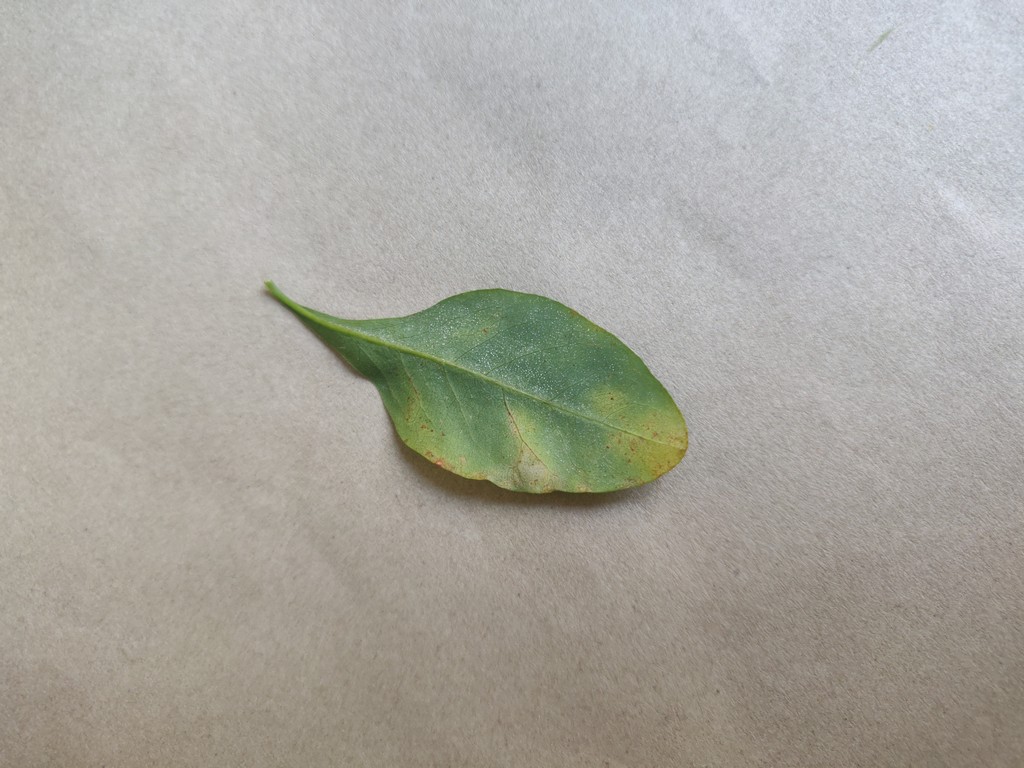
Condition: Unhealthy
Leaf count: single
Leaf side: back